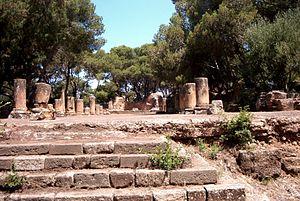
Basilique Sainte Salsa — Basilique judiciaire.
Tipasa de Maurétanie est un site archéologique situé sur le territoire de la commune de Tipaza en Algérie, qui conserve les ruines d'une ville romaine. Le site a été classé patrimoine mondial de l'humanité par l'UNESCO en 2002 en décrivant le site comme " l'un des plus extraordinaires complexes archéologiques du Maghreb " reflétant de manière très significative les contacts entre les berbères et les vagues de colonisation punique et romaine entre le VIᵉ siècle av. J.-C. et le VIᵉ siècle de notre ère.